Anton Goubau

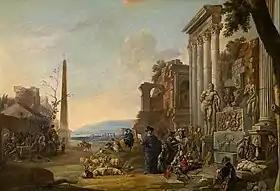
"The study of art in Rome"

Anton Goubau or Anton Goebouw (May 1616 – 11 March 1698) was a Flemish Baroque painter. He spent time in Rome where he moved in the circle of the Bamboccianti, a name given to mainly Dutch and Flemish genre painters who created small cabinet paintings of the everyday life of the lower classes in Rome and its countryside. He is known for his Italianate landscapes and genre paintings in the style of the Bamboccianti and his history paintings with mythological and religious themes.